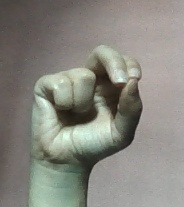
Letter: gaaf